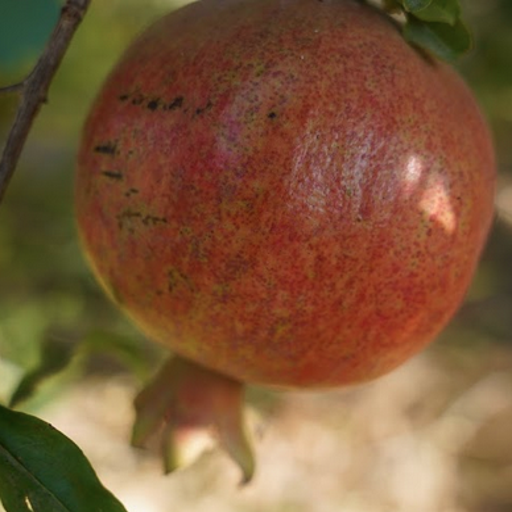
Label: Healthy